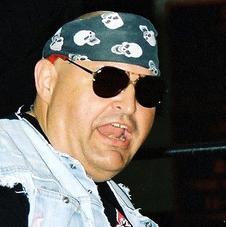
Age: 48